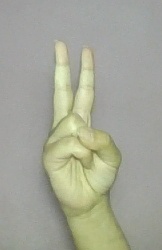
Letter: taa